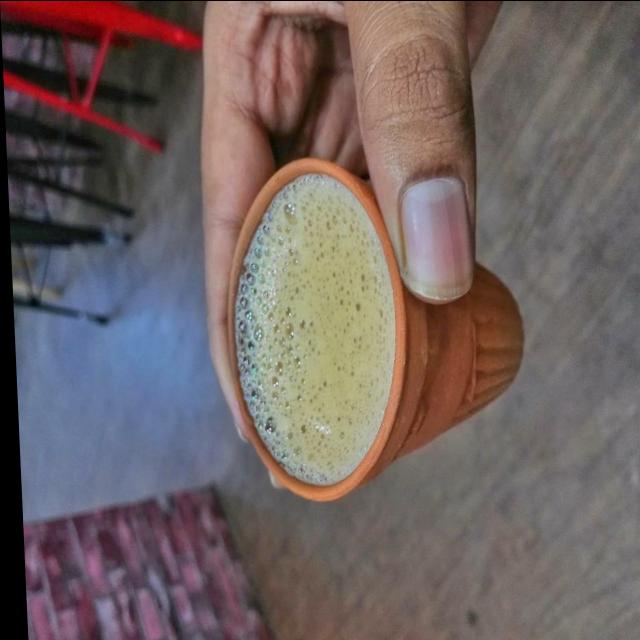
Dish: chai